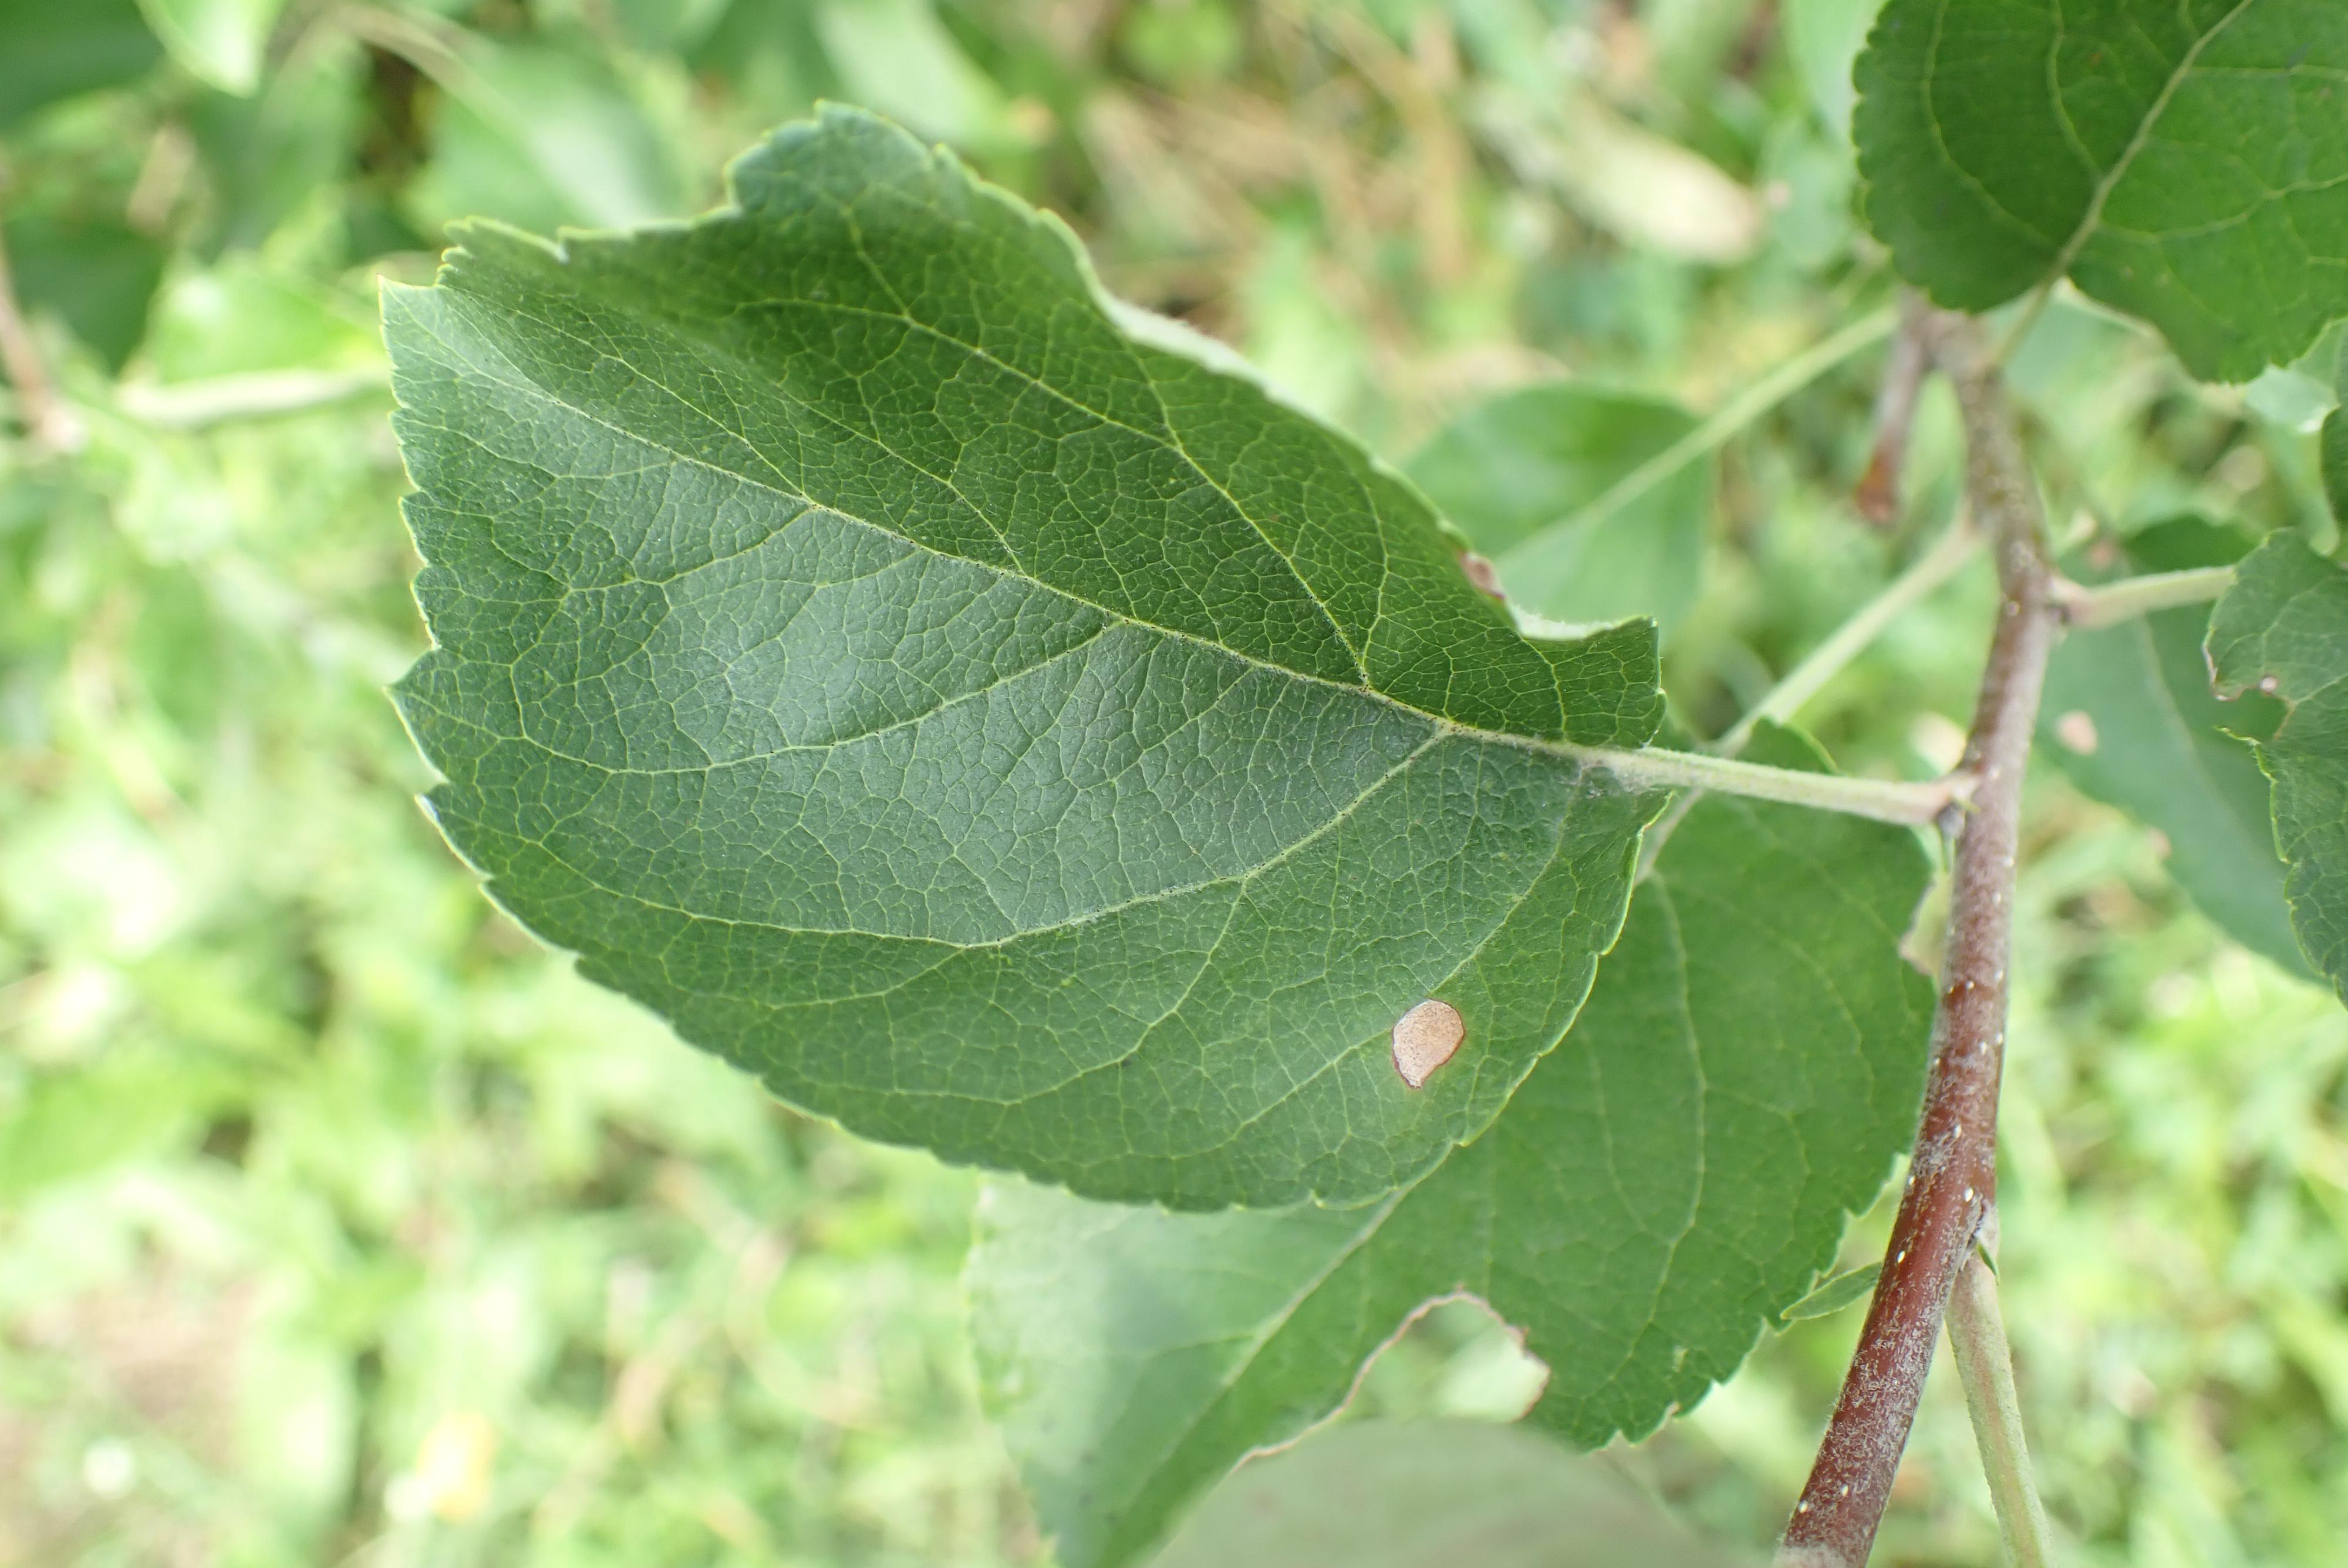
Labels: frog_eye_leaf_spot